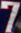
Number: 7